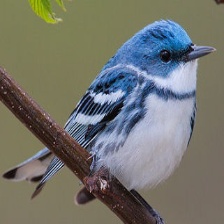
Species: CERULEAN WARBLER
Scientific name: SETOPHAGA CERULEA